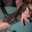
Label: cat